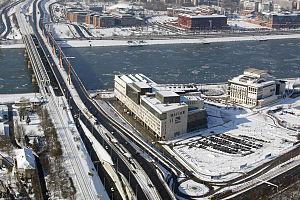
Müpa Budapest est un musée situé dans le 9ᵉ arrondissement de Budapest. Il a pour vocation de valoriser une approche transdisciplinaire des Arts, mêlant musique, arts visuels et arts du spectacle.